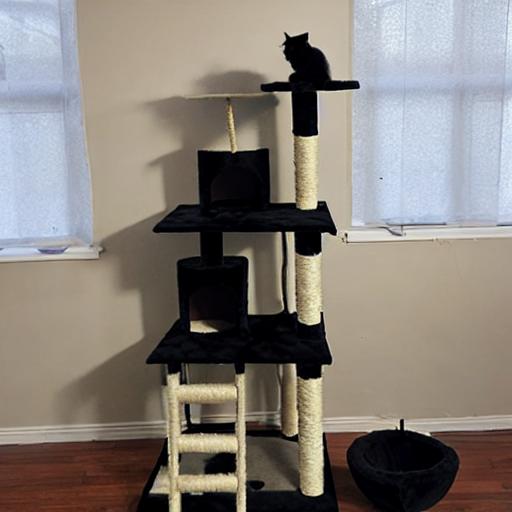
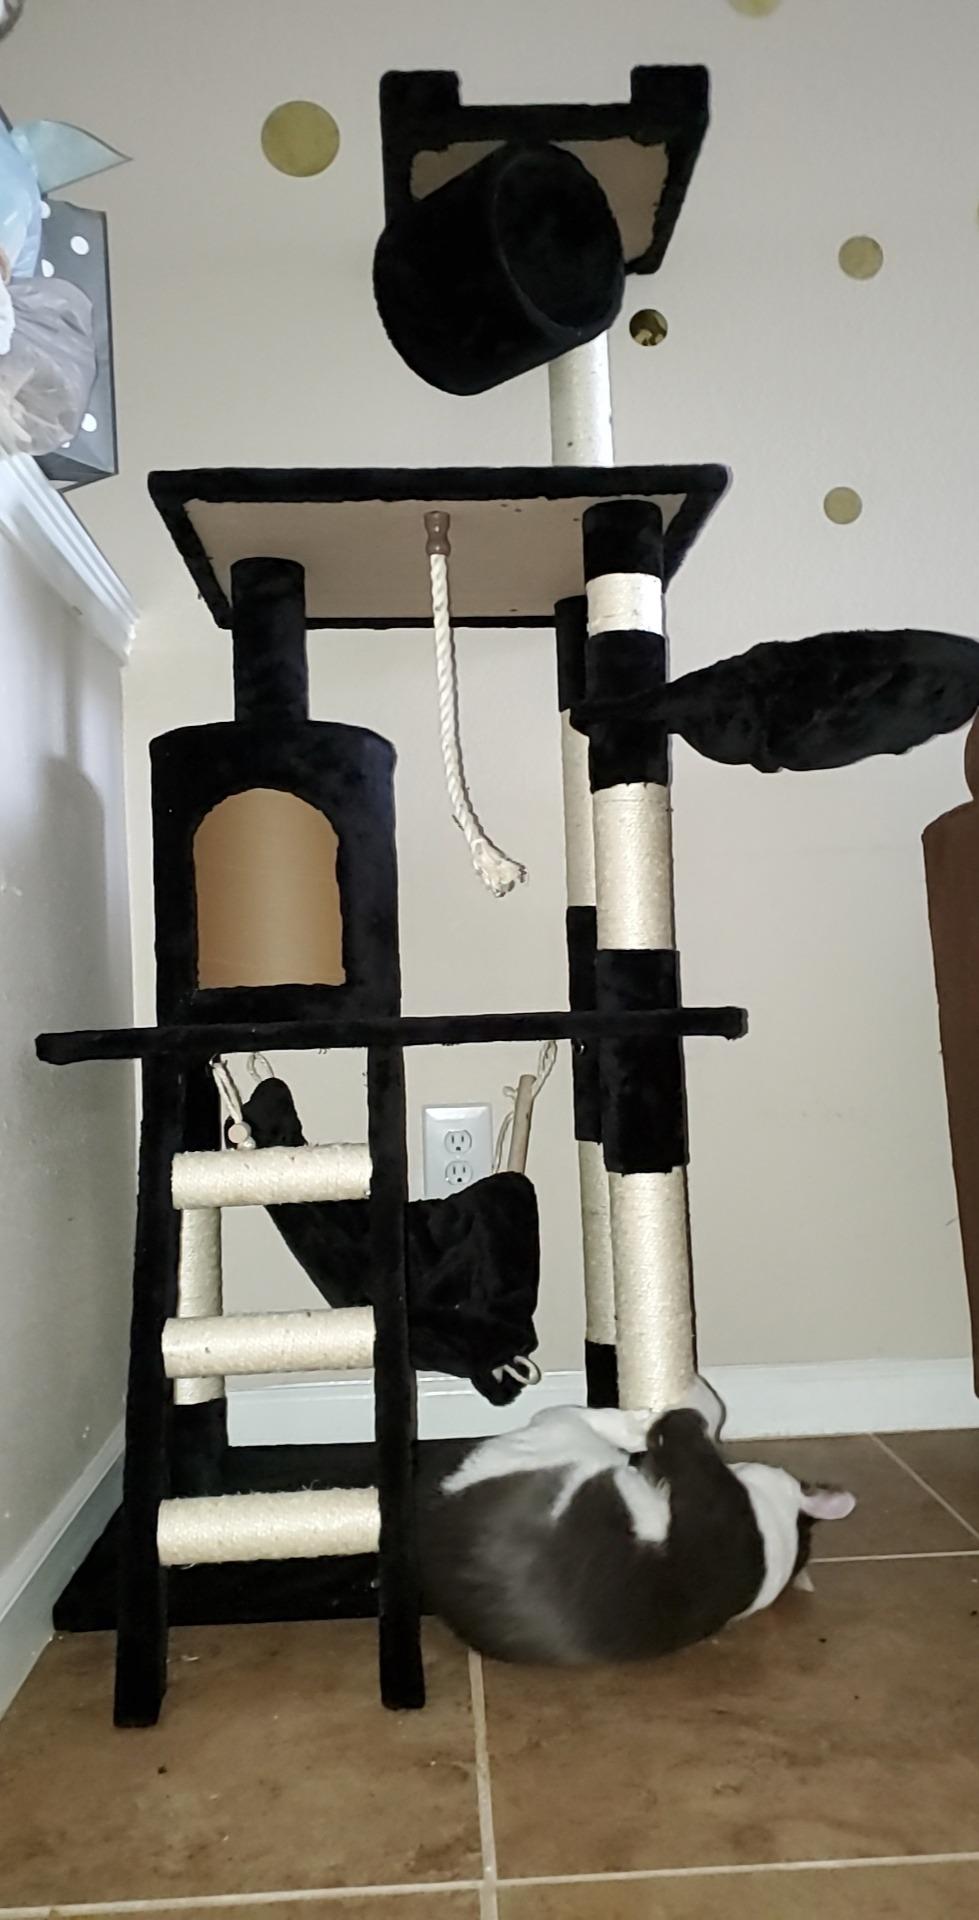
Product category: items_cat tree
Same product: no